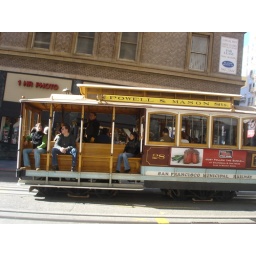
A street car in San Francisco